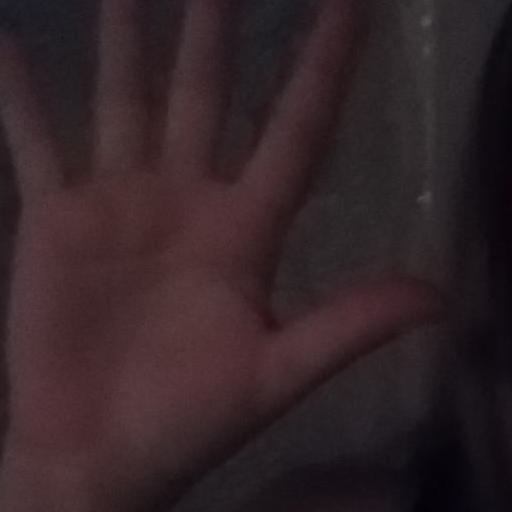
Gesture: palm